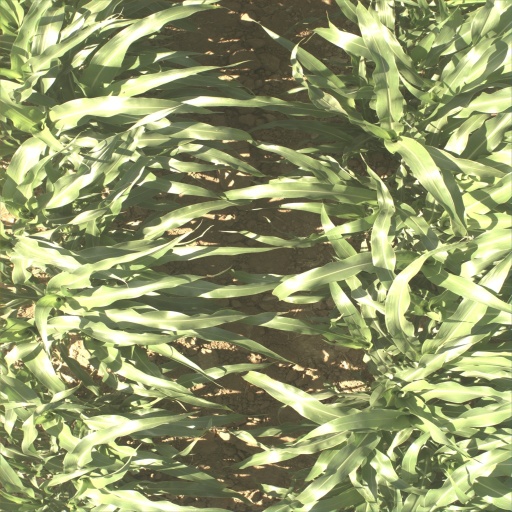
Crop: sorghum